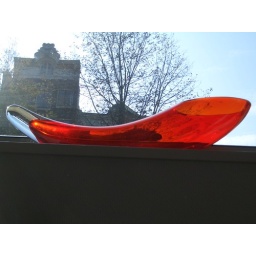
I was struck by the red glass in the sun light